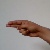
The image shows a hand gesture representing the letter 'H' in Indian Sign Language.